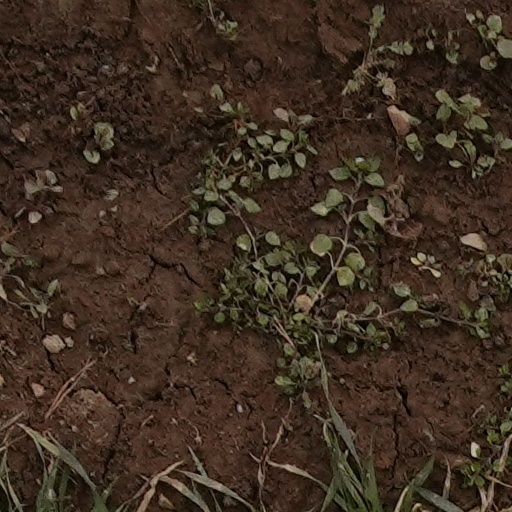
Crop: wheat